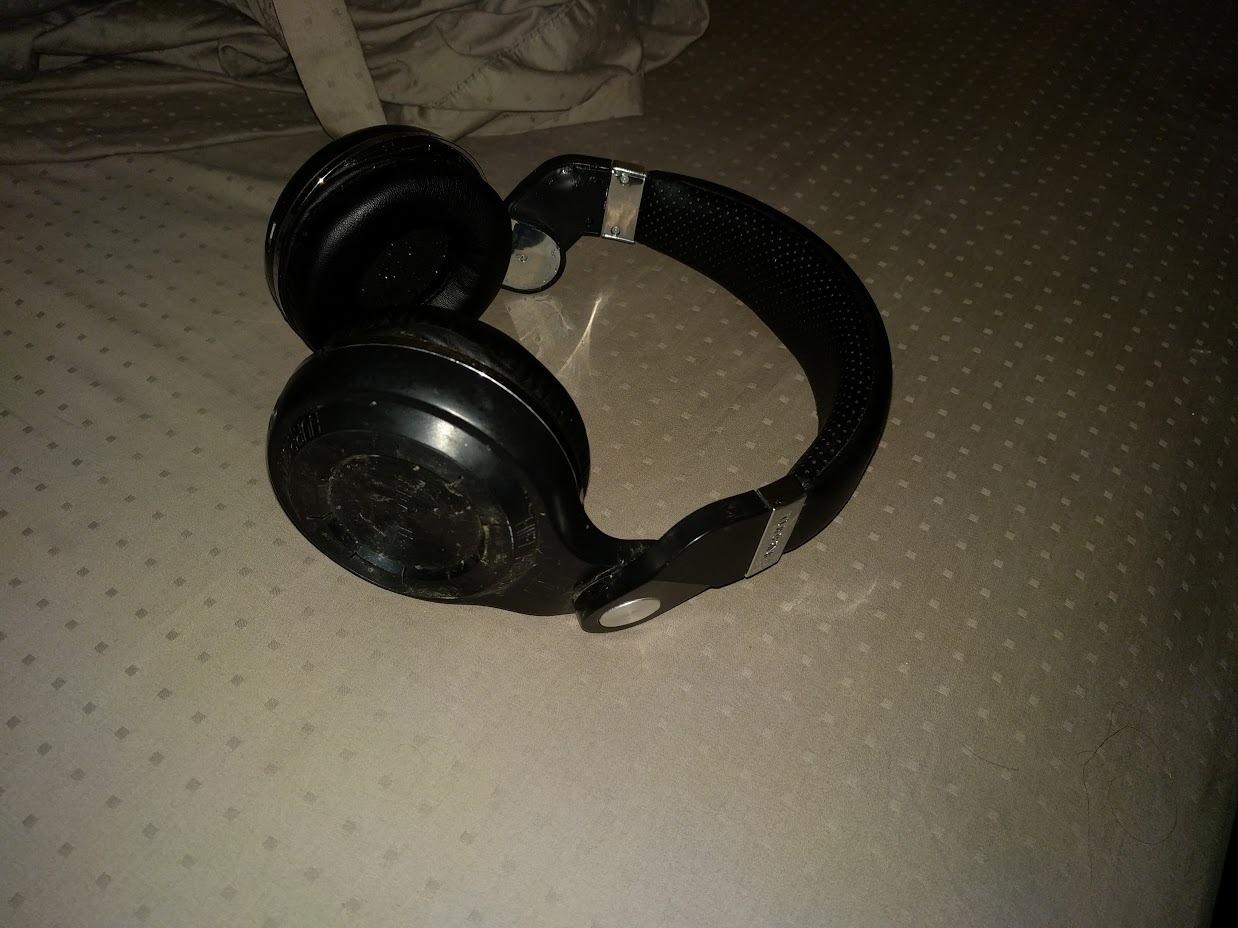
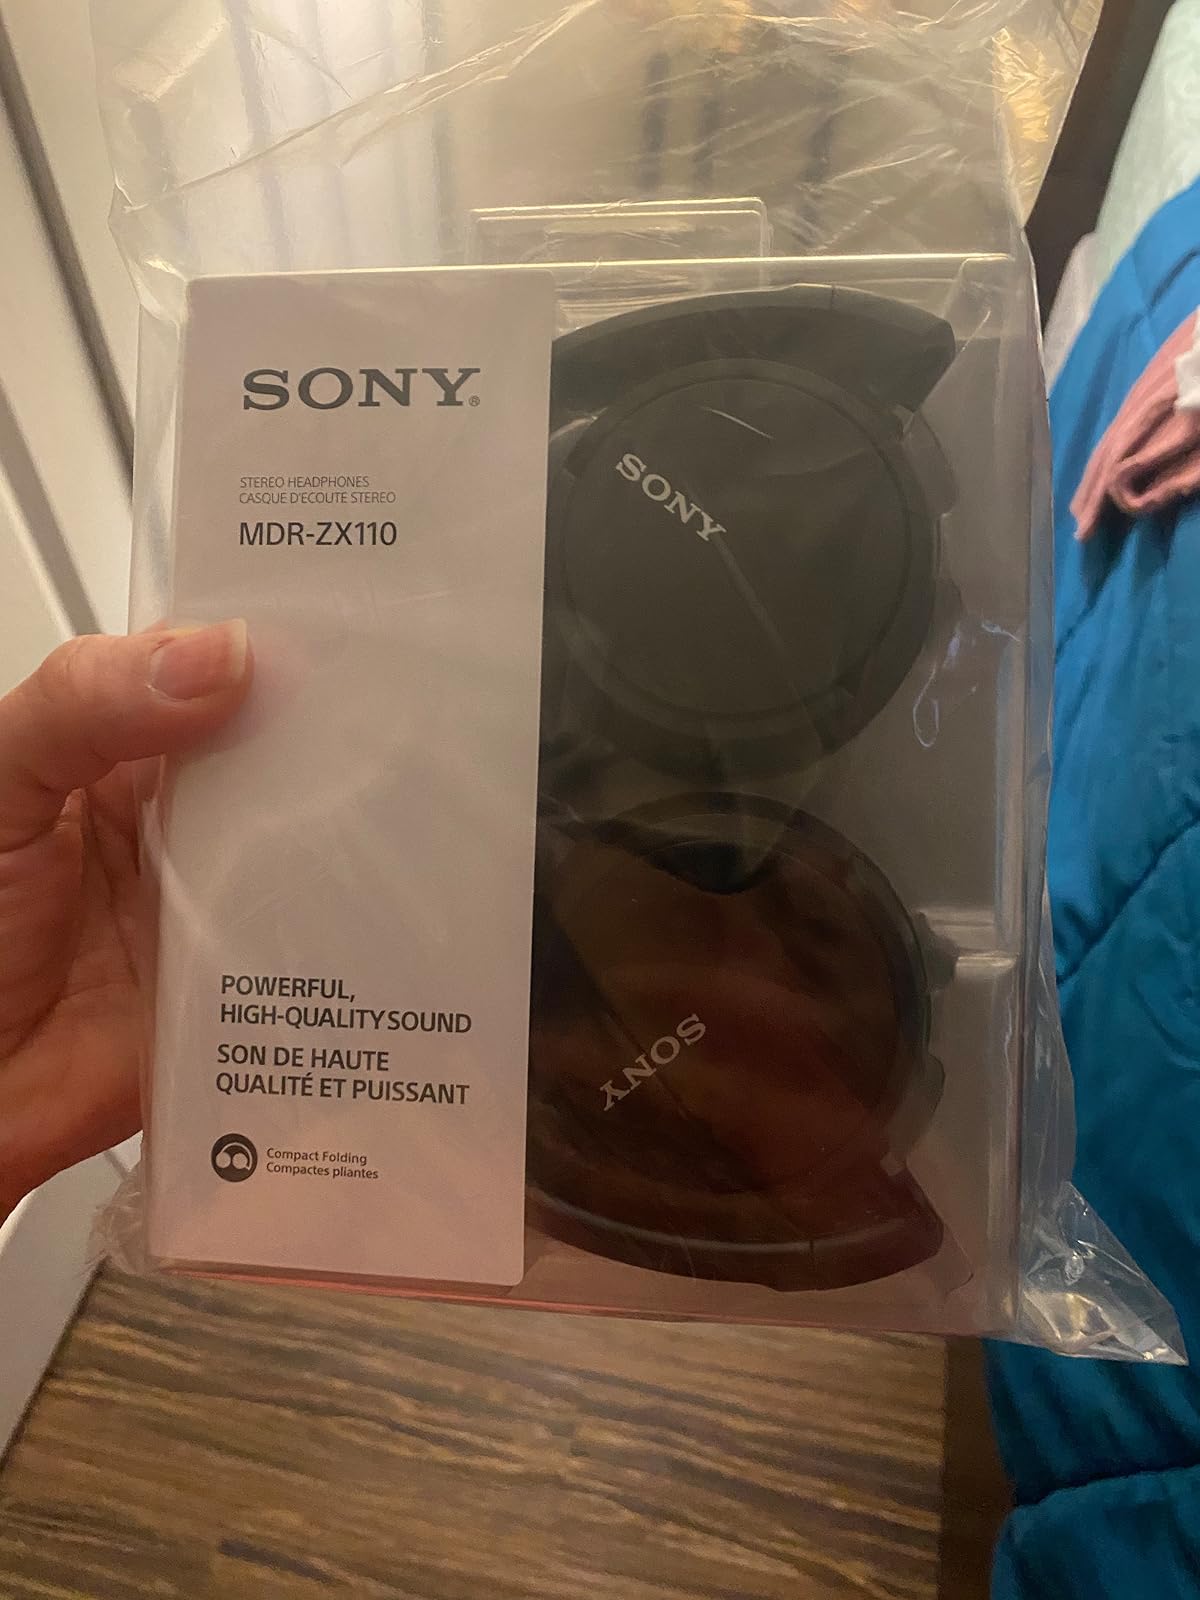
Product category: headphones
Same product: no